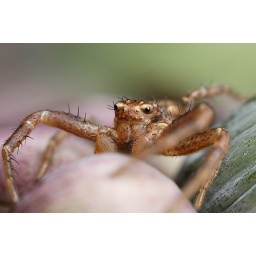
Found this small male crab spider hiding in a dandelion plant